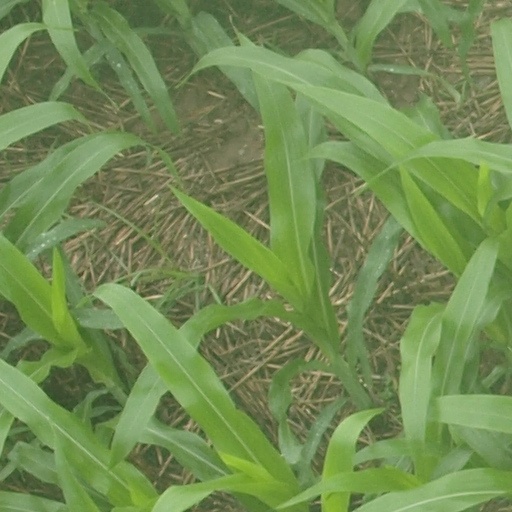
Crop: maize; corn